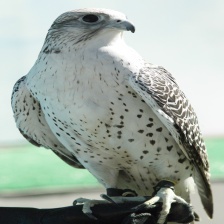
Species: GYRFALCON
Scientific name: FALCO RUSTICOLUS